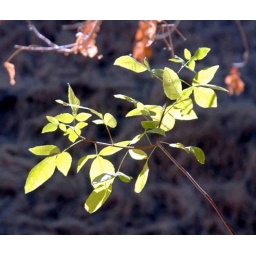
Round Valley Regional Preserve. wonderful large shrub in the orange family. fragrant, small white flowers.